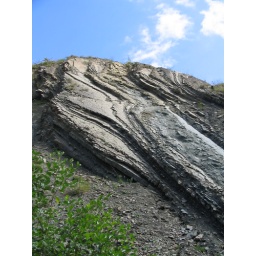
Those are natural strange formations in stone cross by a river.